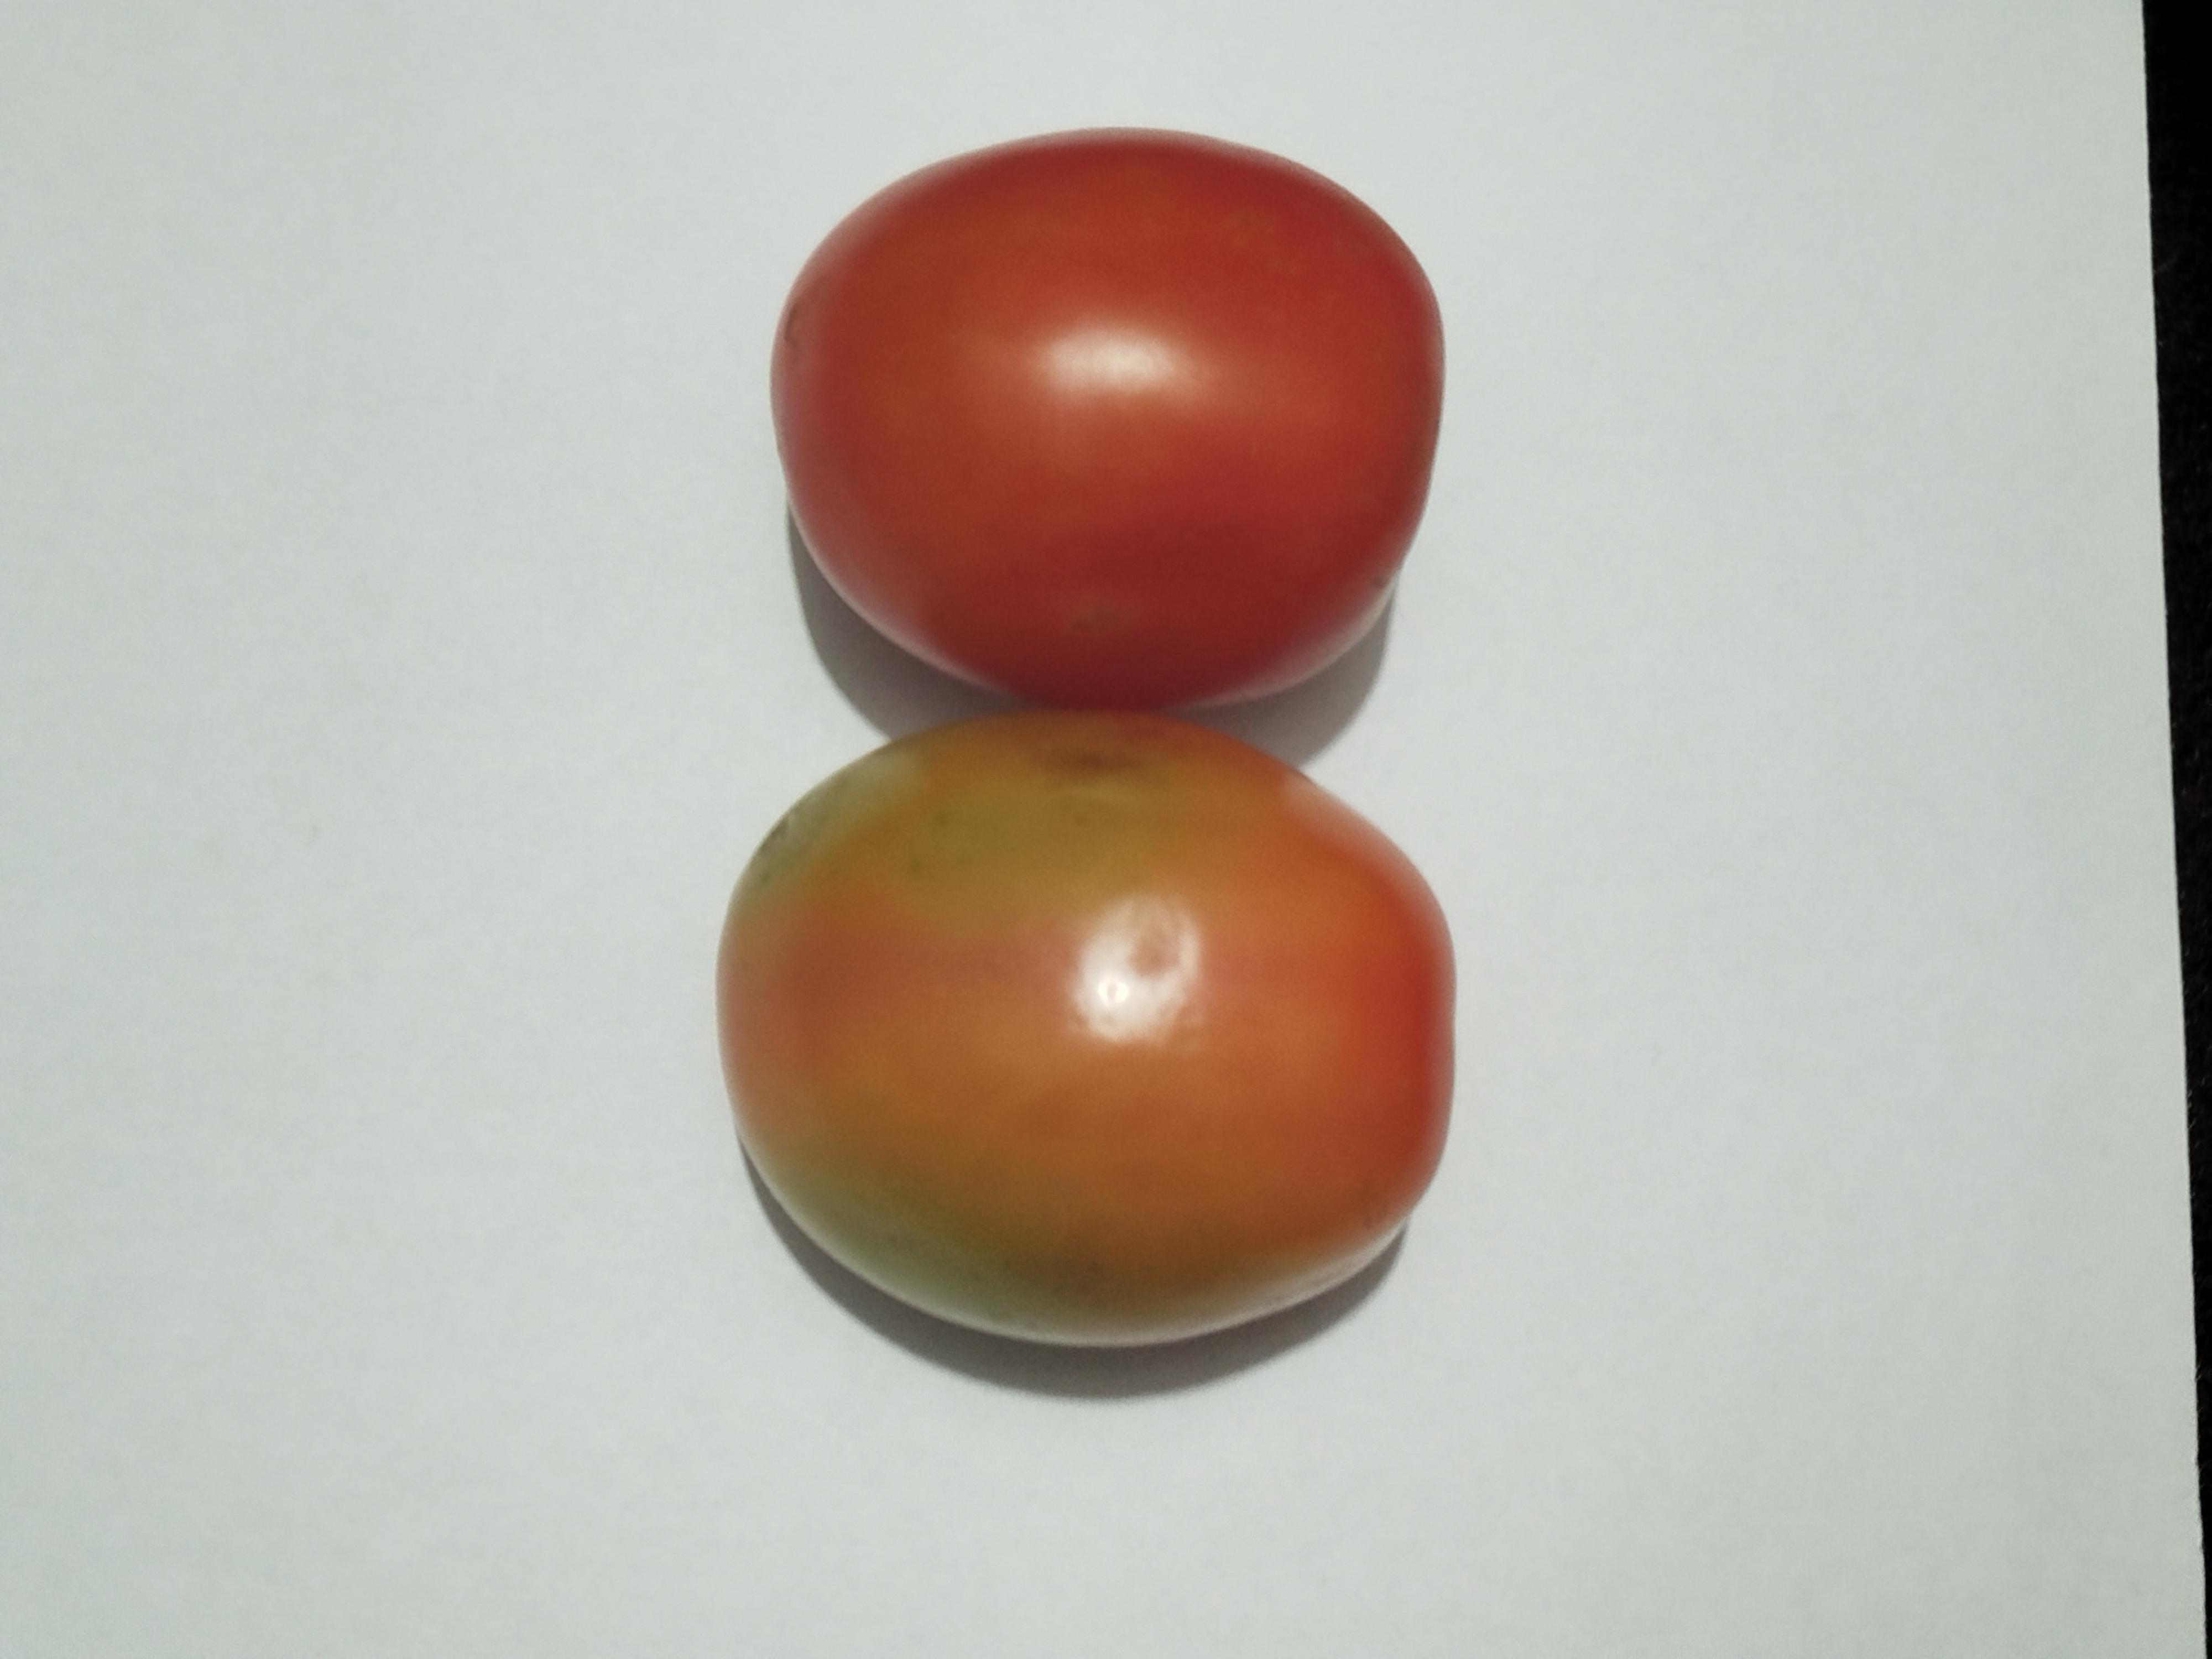
Label: Tomato